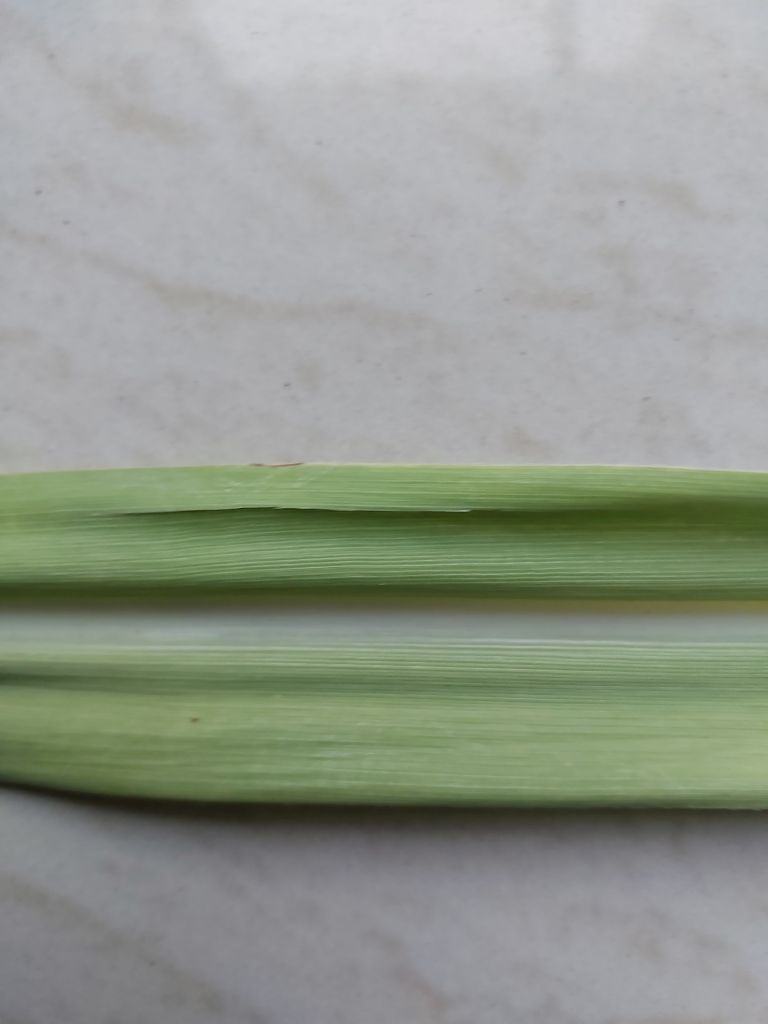
Label: Viral Disease